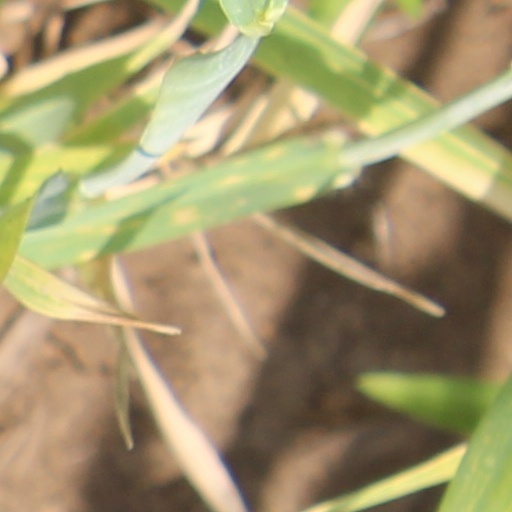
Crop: wheat